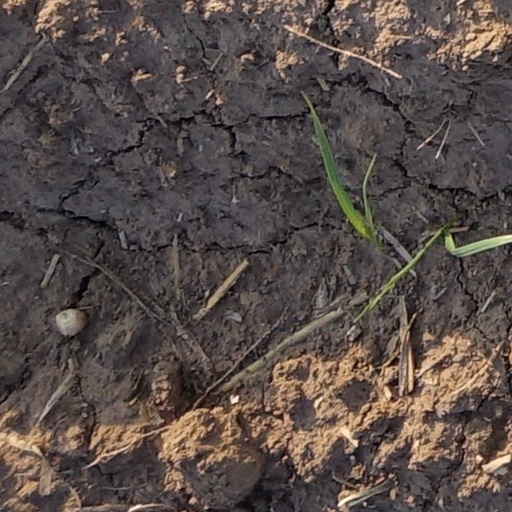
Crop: wheat